Blind Alleys (film)

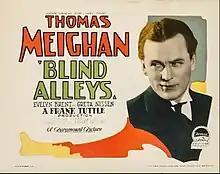
Lobby card

Blind Alleys is a 1927 American silent romantic drama film directed by Frank Tuttle and starring Thomas Meighan and Evelyn Brent.